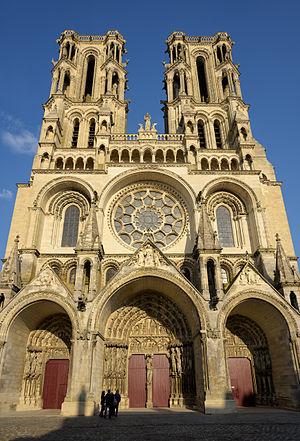
Cathédrale de Laon